Justin Gaethje

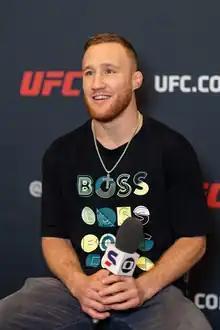
Gaethje in May 2022

Justin Ray Gaethje (born November 14, 1988) is an American professional mixed martial artist. He currently competes in the Lightweight division of the Ultimate Fighting Championship (UFC). A professional since 2011, he is a former UFC Interim Lightweight Champion and a former UFC "BMF" belt holder. Gaethje is the second fighter to win the BMF belt after Jorge Masvidal, winning the title at UFC 291. As of July 22, 2025, he is #5 in the UFC lightweight rankings.